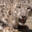
Label: leopard